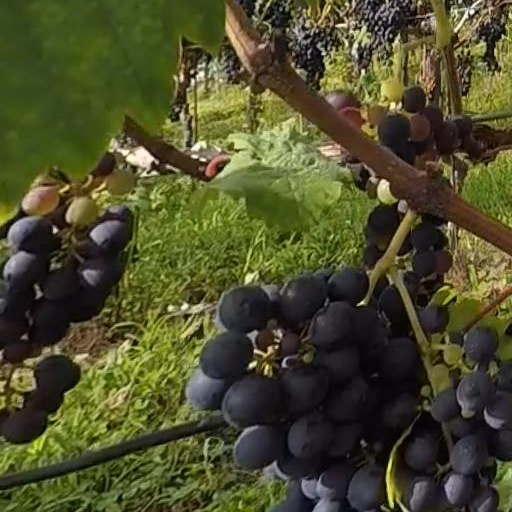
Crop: grape